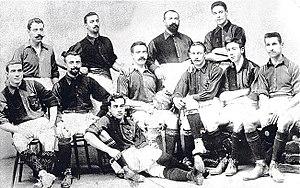
La section football du FC Barcelone est un club de football espagnol fondé en 1899, basé à Barcelone et qui évolue dans le championnat d'Espagne de football.
Lluís d'Ossó i Serra, né en 1877 à Barcelone et mort le 1er février 1931 dans la même ville, est un pionnier du football espagnol. Il est membre fondateur du FC Barcelone, son premier secrétaire et un de ses premiers joueurs.
Le maillot du FC Barcelone est composé de barres verticales bleues et grenats depuis la fondation du club en 1899.
L'histoire du FC Barcelone, communément appelé le Barça, débute à la fin du XIXᵉ siècle, lorsqu'un groupe d'étrangers établis à Barcelone, mené par le Suisse Hans Gamper, ancien joueur du FC Bâle, et composé en majorité d'Anglais, de Suisses et d'Allemands, cherche à s'inscrire dans les clubs sportifs de la ville pour jouer au football, un sport encore peu pratiqué. Ils décident finalement le 29 novembre 1899 de fonder leur propre club : le FC Barcelone.
La saison 1902-1903 du FC Barcelone est la quatrième de l'histoire du club.
Bernat Lassaleta Perrín, né le 20 août 1882 à Alicante et mort le 12 mars 1948 à Barcelone, est un footballeur espagnol et un ingénieur industriel.
Stanley Charles Harris, est un joueur anglais qui joue au FC Barcelone entre 1899 et 1906.
Vicenç Reig, né en 1866 ou 1867 et mort le 5 juin 1963 à Barcelone est un footballeur et un dirigeant de football espagnol.